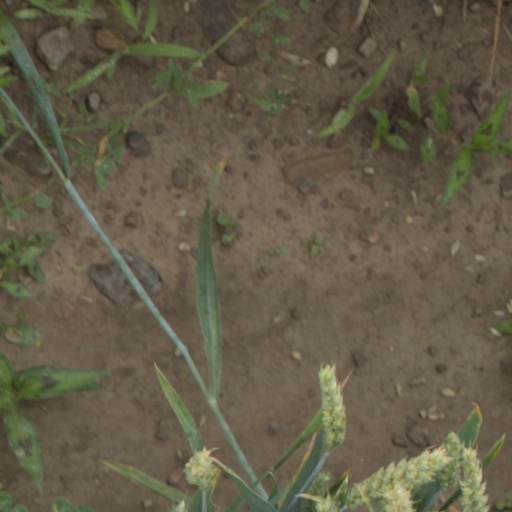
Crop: wheat